Executions during the Irish Civil War

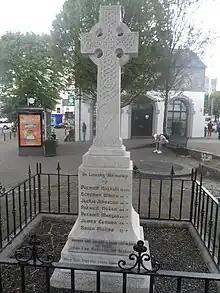
Memorial in Kildare to the seven men executed at the Curragh Camp in 1922.

On 30 November 1922, there were further executions at Beggars Bush Barracks. Among them was John (Jack) Leo Murphy of 56 Belview Buildings, Dublin, he was a member of "A" Coy, 3rd Batt, Sth Dublin Brigade, IRA. He was 19 years of age.